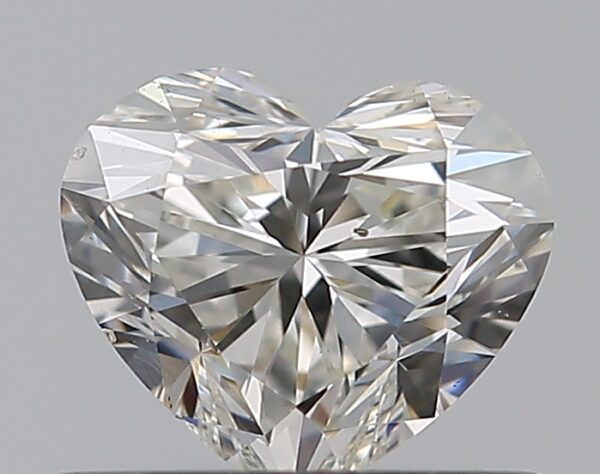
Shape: heart
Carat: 0.5
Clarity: SI1
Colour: H
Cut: EX
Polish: EX
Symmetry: VG
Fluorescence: N
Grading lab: GIA
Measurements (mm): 4.75 x 5.47 x 3.28